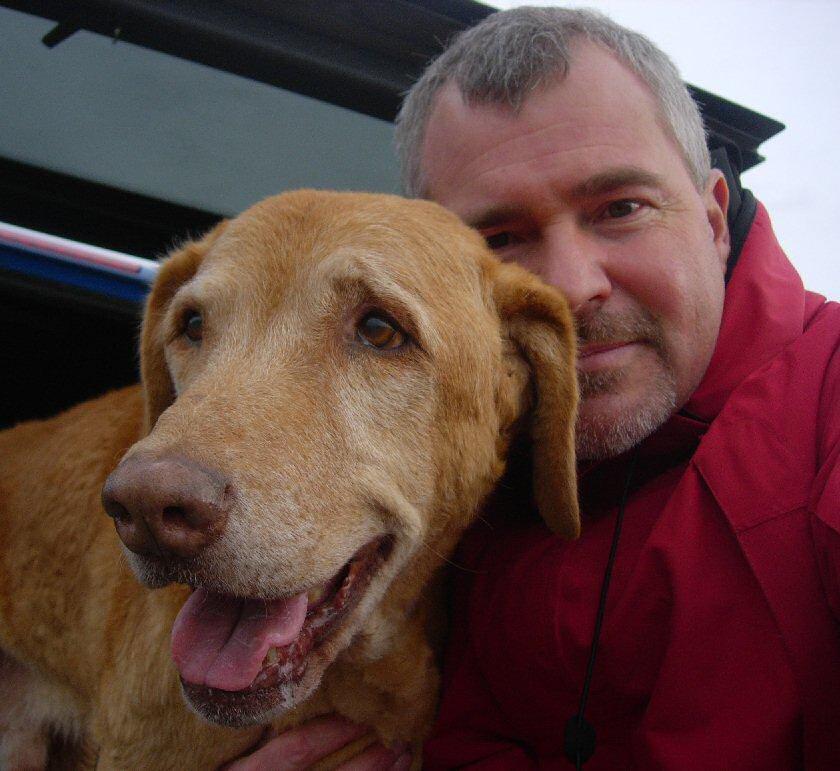
Chesapeake_Bay_retriever